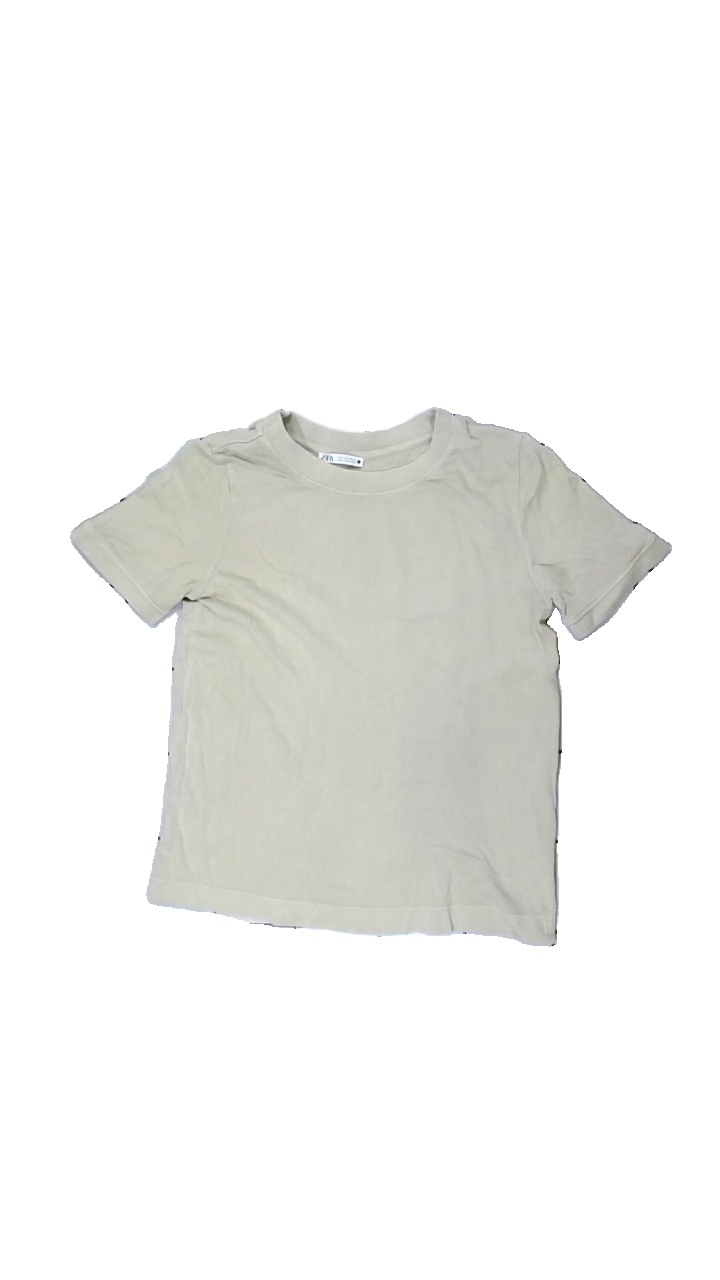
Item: T-shirt (Ladies)
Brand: Zara
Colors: Beige
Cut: Regular
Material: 100% cotton
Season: All
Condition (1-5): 3
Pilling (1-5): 5
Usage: Export
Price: <50